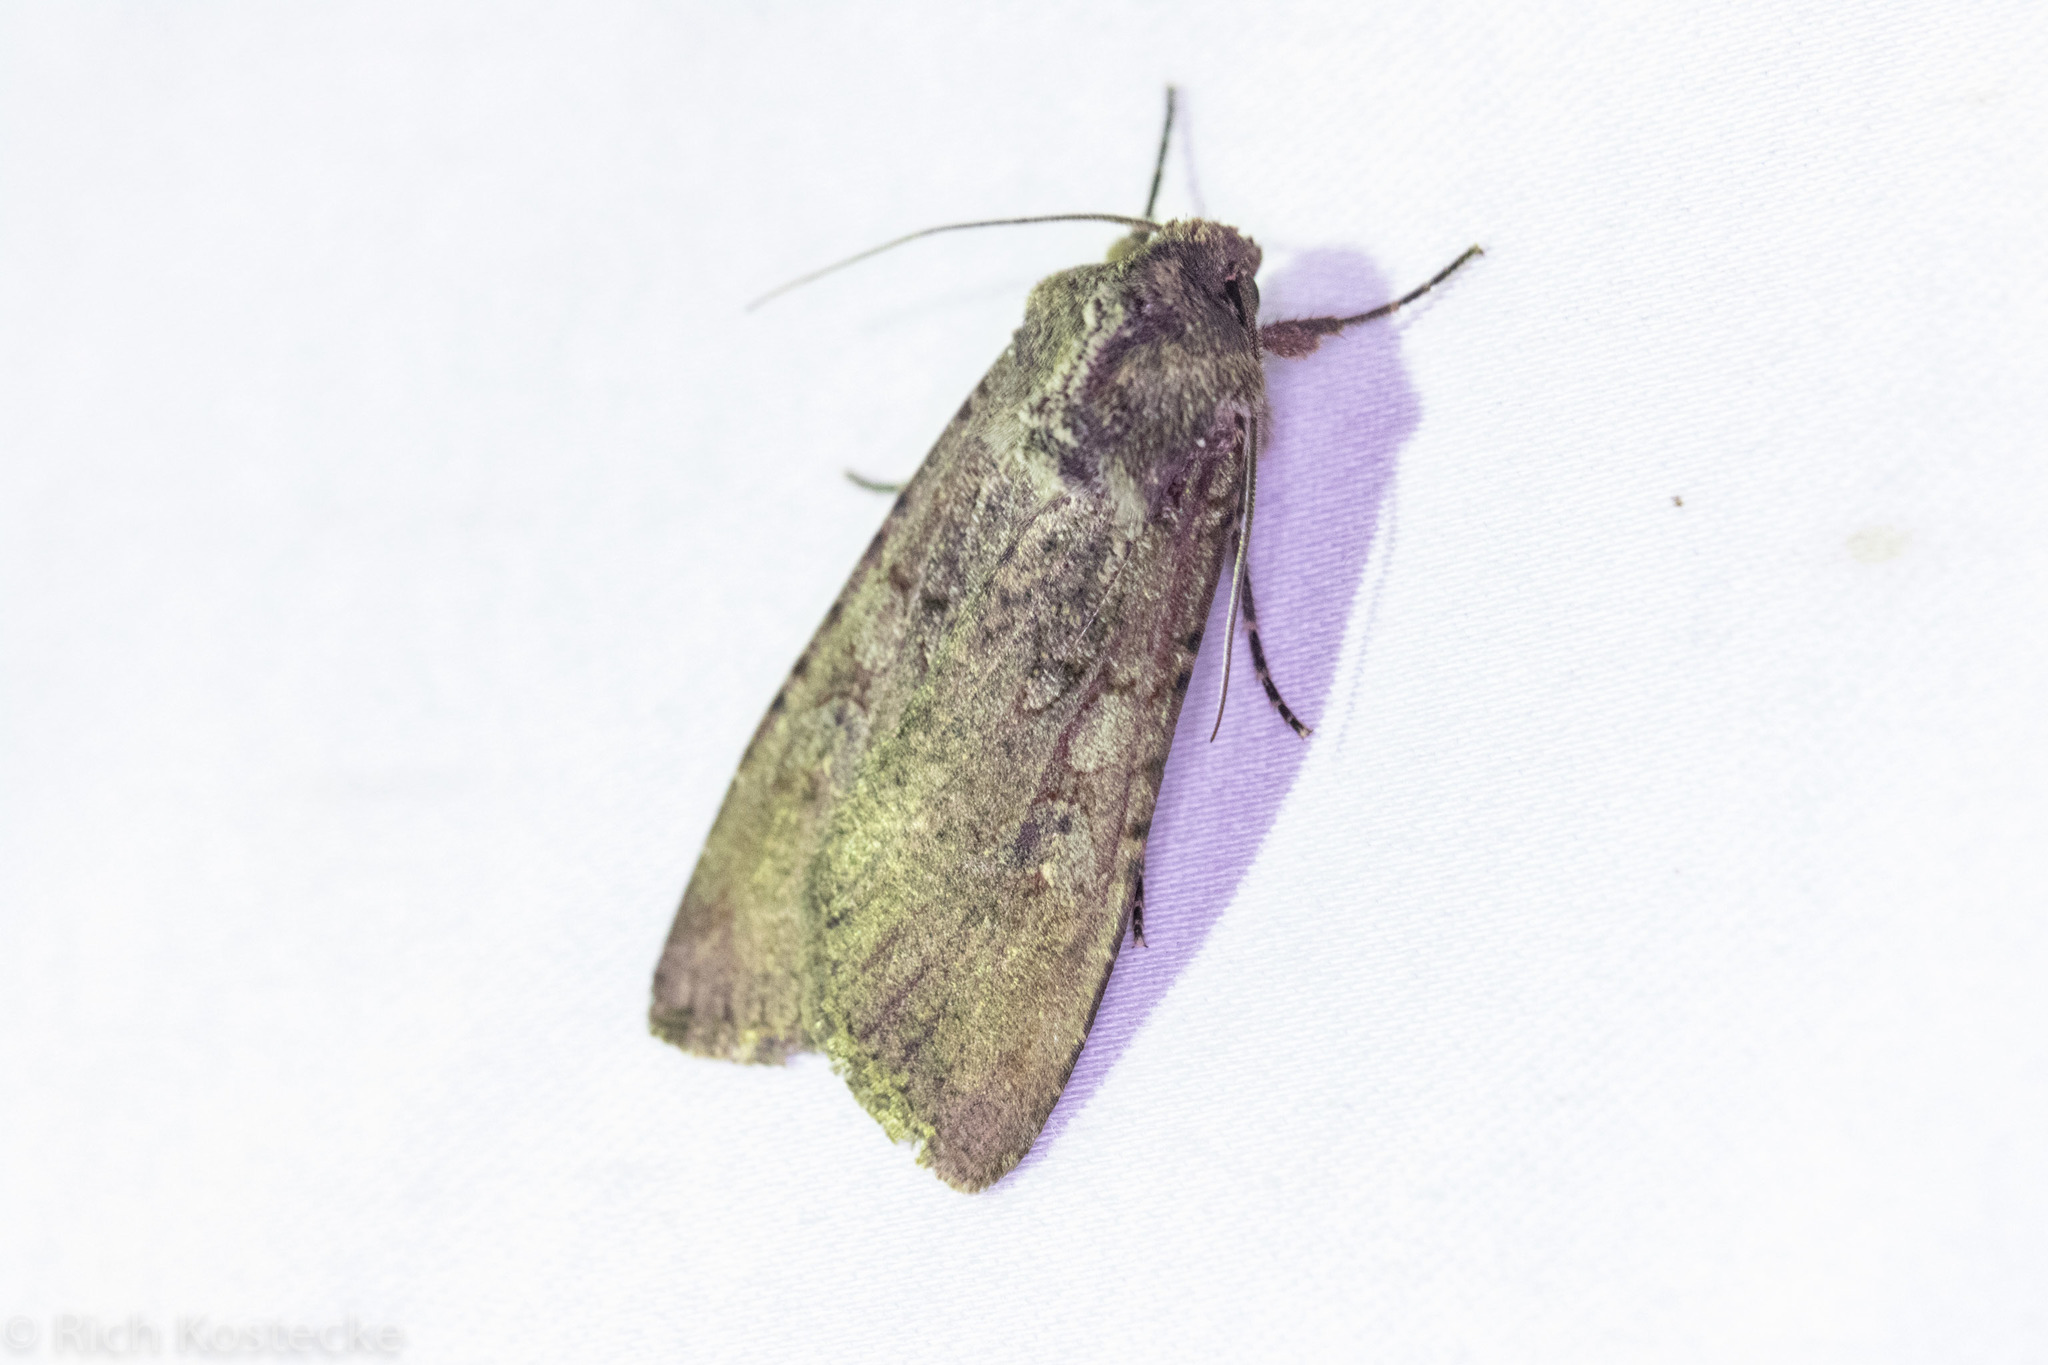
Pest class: cutworms